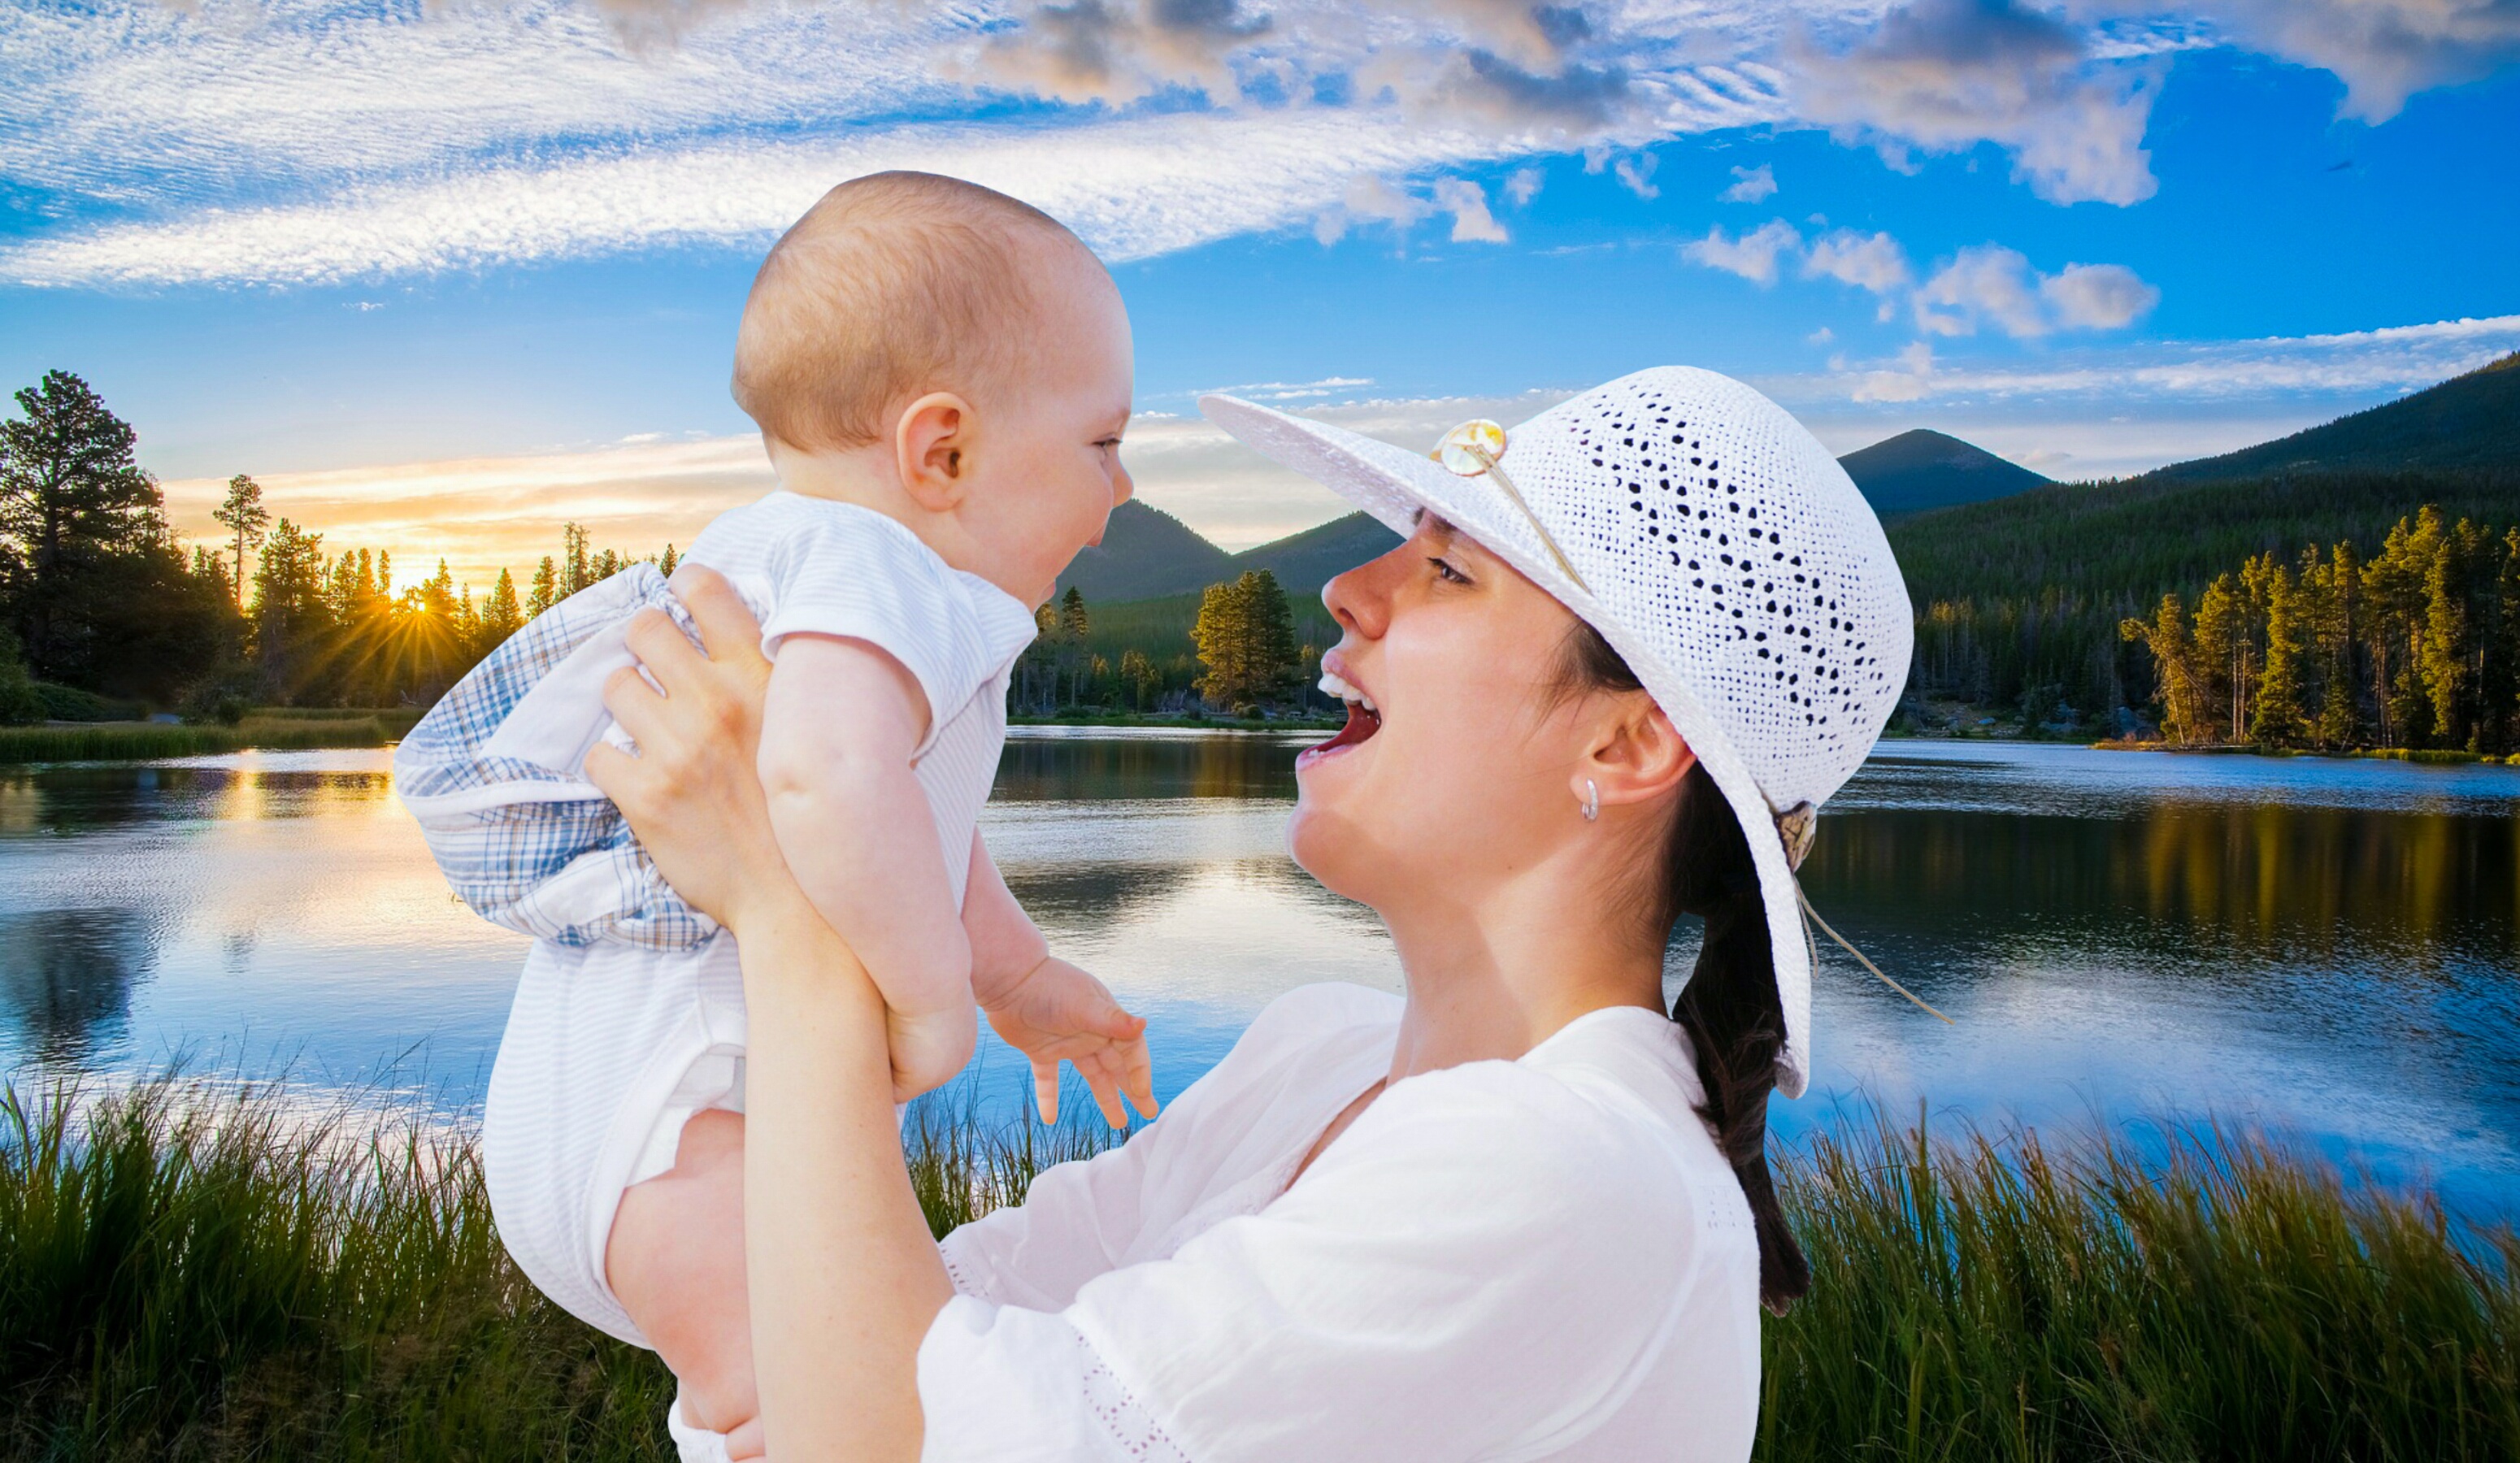
mother, baby, happy, smiling, summer, people, water, woman, child, joy, bright, vacation, mom, boy, mothers day, mother's day, lake, reflection, landscape, calm, nature, peaceful, photograph, fun, photography, girl, ceremony, happiness, recreation, leisure, grass, spring, family